Zgërdhesh

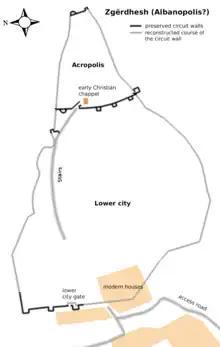
Map

It is thought that the original city had an overall area of 20 hectares. Construction originates from several periods, the first of which belongs to typical construction of the 6th century BC (blocks of stones with minimal carvings), and is typical of the construction at the top of the hill, where the first settlement must have been centered. A second construction period (5th century BC) is characterized by the use of cubical blocks, and includes the construction of most of the city walls, the towers, and the acropolis, as well as the most important buildings. Archaeological artifacts (roof tiles seals with stamps on them) are witness of at least 5 ceramic manufacturing sites, which furnished the city with roofing materials. Other manufacturing sites produced amphoras, terracottas, and different dishes found onsite. An Illyrian helmet has also been found and it is thought that they were all local products.